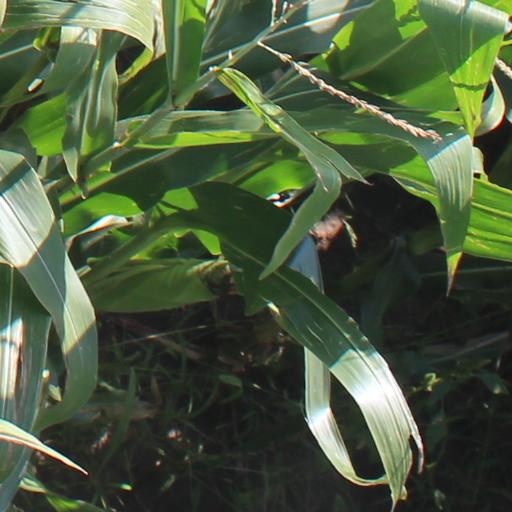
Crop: maize; corn